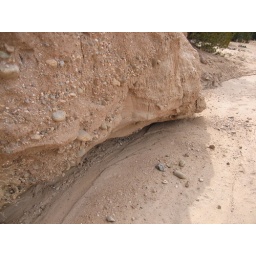
There were clear signs of water everywhere, but no actual water. (In an arroyo in the BLM land.)